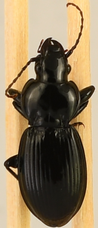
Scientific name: Cyclotrachelus sodalis
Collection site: University of Kansas Field Station NEON (UKFS), plot UKFS_002